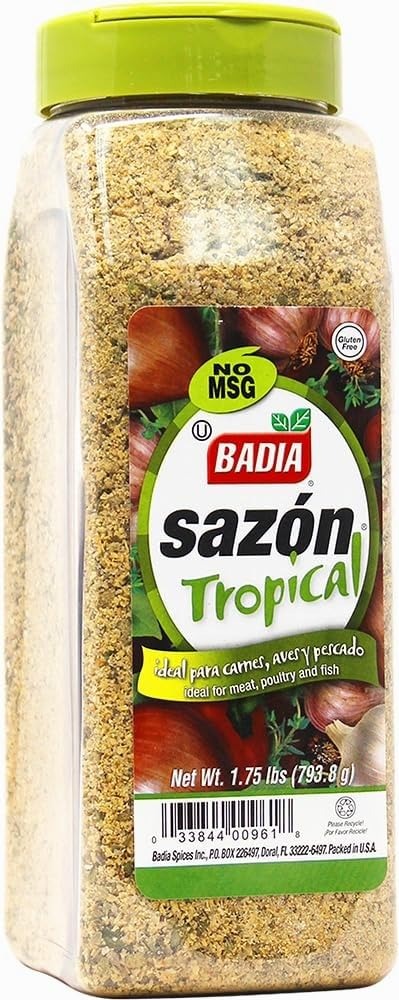
Item Name: Badia Sazon Tropical, 1.75 lbs - Zesty Blend for Meats, Poultry, Seafood
Bullet Point 1: Flavor Enhancer: A zesty blend of spices designed to elevate the taste of meats, poultry, seafood, and more with a tropical Latin-inspired touch
Bullet Point 2: Authentic Latin Seasoning: Infused with a rich combination of garlic, cumin, coriander, and annatto for a bold, savory, and slightly spicy flavor
Bullet Point 3: Perfect for Grilling & Cooking: Ideal for marinating, grilling, roasting, or sautéing, bringing out the best flavors in every dish
Bullet Point 4: Convenient & Easy to Use: Simply sprinkle on your favorite proteins or mix into marinades for a quick and effortless way to add mouthwatering flavor
Bullet Point 5: Trusted Heritage: Badia Spices, a family-owned company since 1967, has built a global reputation for providing premium, authentic seasonings inspired by rich culinary traditions from around the world
Value: 28.0
Unit: Ounce

Price: 12.325